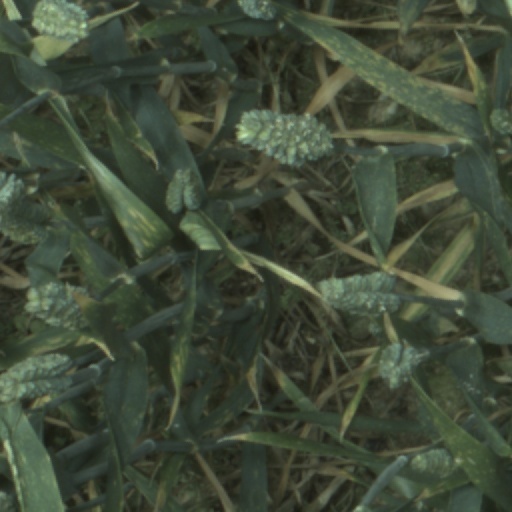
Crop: wheat